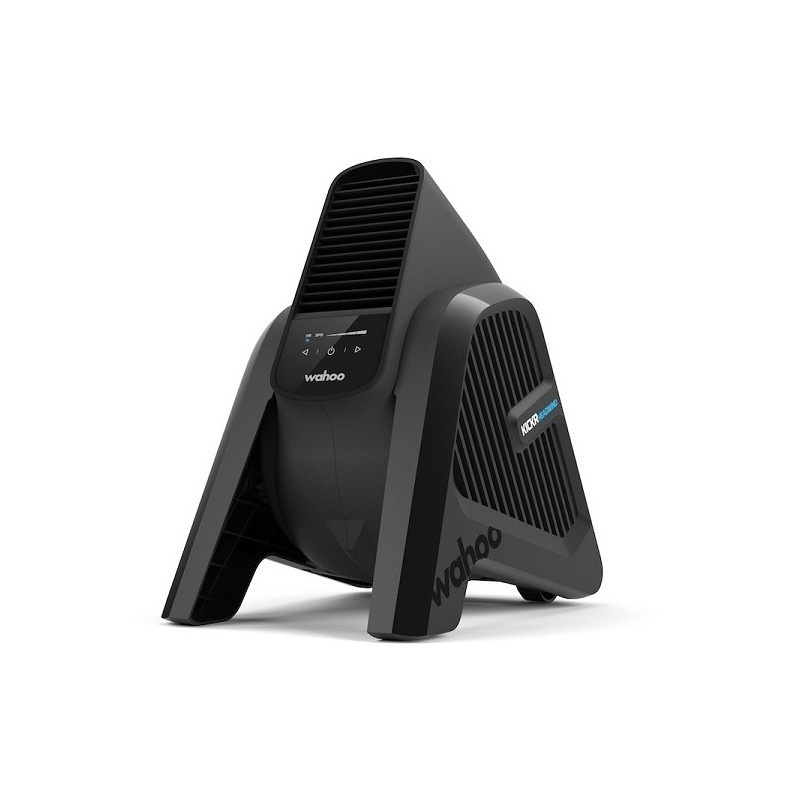
Kickr Wind  | Wahoo
Caractéristique du ventilateur Wahoo Kickr headwind Numéro de pièce : WFBKTR7EU Spéc. moteur : 240 v 50/60 hz Dimension (pied rabattu) : L 16 po x l 12 po x H 19 po Dimension (pied déployé) : L 18 po x l 12 po x H 19 po Poids : 12 lb Vitesse maximale du ventilateur : 48 km/h Mises à jour logicielles sans fil : Oui Connectivité Bluetooth - Associez l'appareil à votre téléphone afin de contrôler la vitesse du ventilateur via l'appli ANT+ - Associez l'appareil à votre capteur de vitesse, moniteur cardiaque, ou home trainer intelligent pour contrôler la vitesse du ventilateur Jambe ajustable : Oui - 2 positions
Brand: Wahoo
Category: Sporting Goods > Outdoor Recreation > Cycling > Bicycle Accessories > Bicycle Trainers > Wind Bicycle Trainers